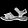
Label: Sandal